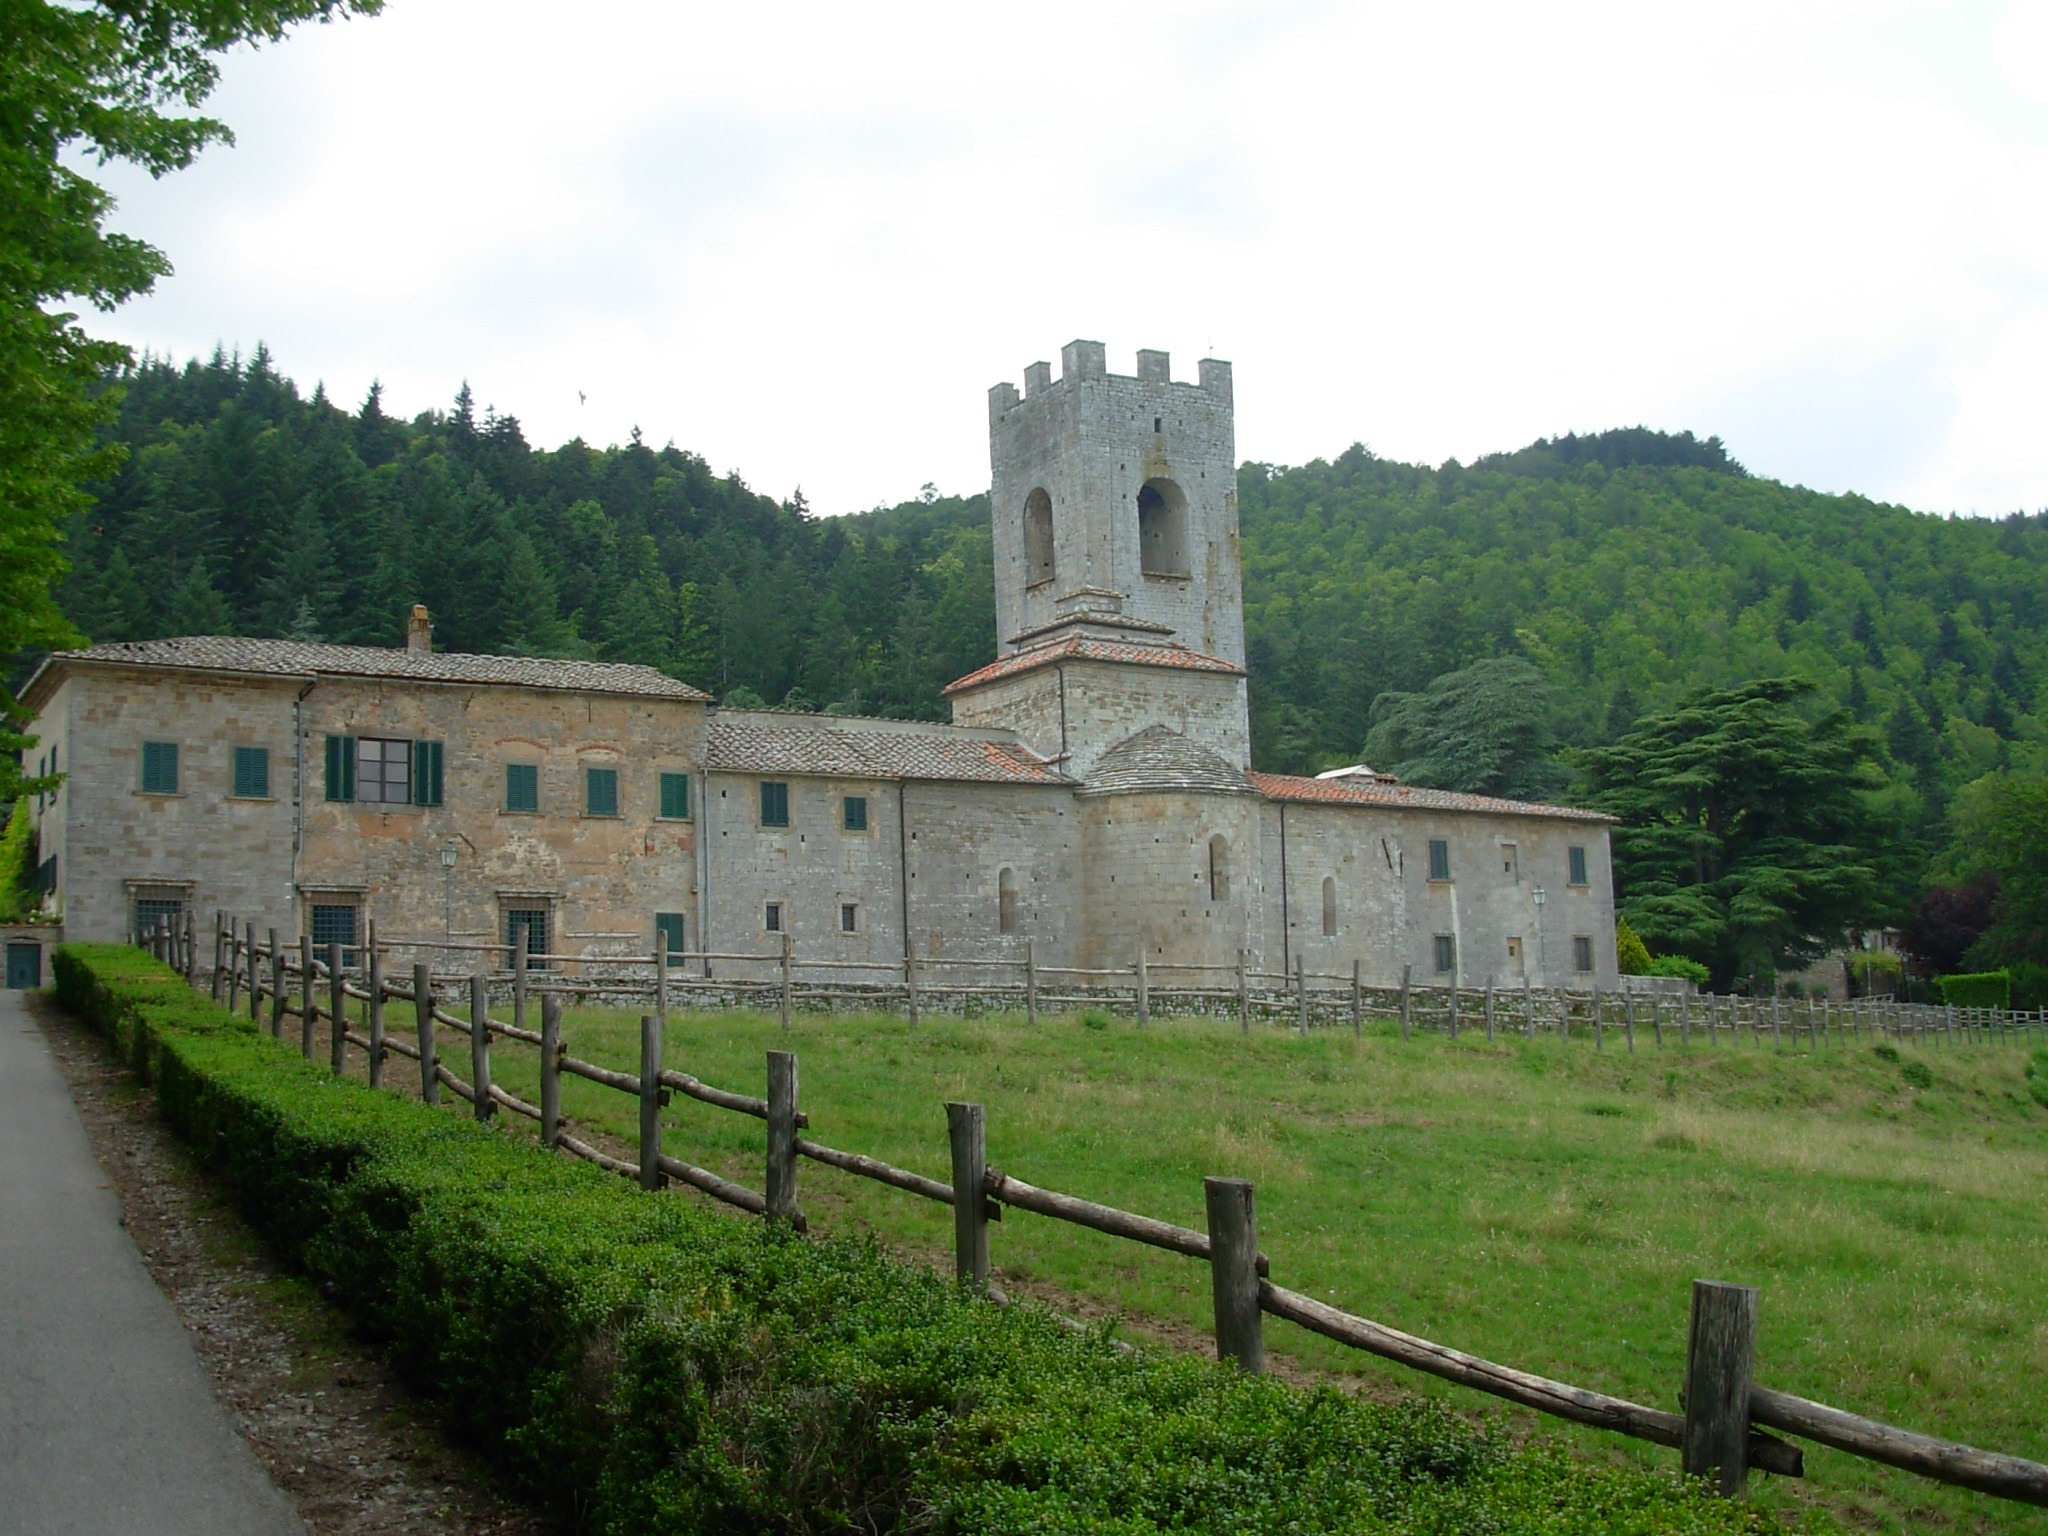
nature, architecture, building, chateau, castle, tuscany, fortification, waterway, place of worship, ruins, monastery, abbey, estate, moat, rural area